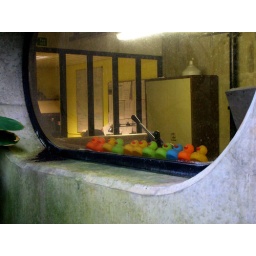
In an office window in the Princess of Wales Conservatory. Where there is a big pond.